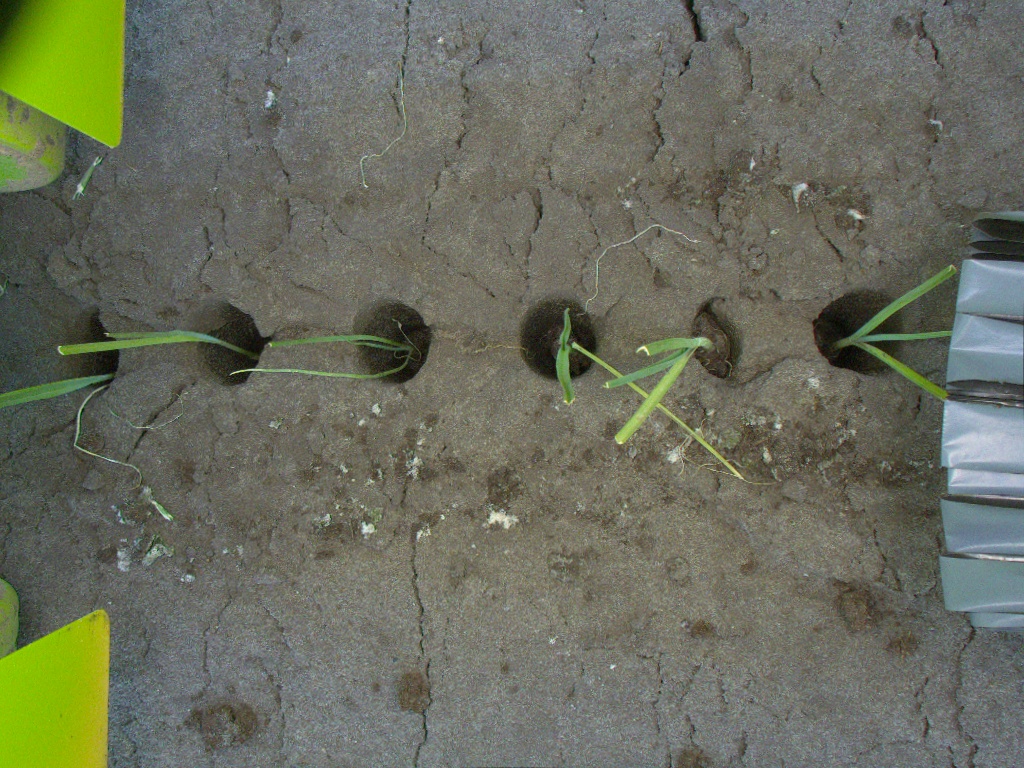
Crop: leek
Objects: stem_leek, stem_leek, stem_leek, stem_leek, stem_leek, stem_leek, leek, leek, leek, leek, leek, leek